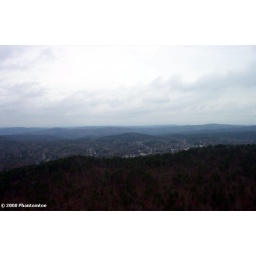
Somelandscapes taken from up on the mountain tower in Hot springs arkansas.